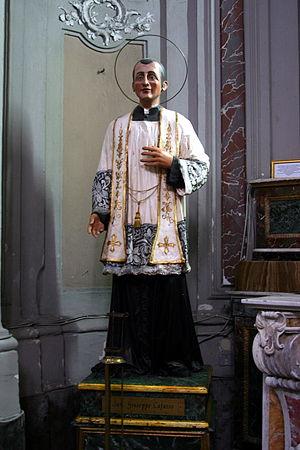
Cette liste de saints concerne les saints et les bienheureux, reconnus comme tels par l'Église catholique, ayant vécu au XIXᵉ siècle. À ce jour, l'Église a donné comme modèles évangéliques 318 saints du XIXᵉ siècle.